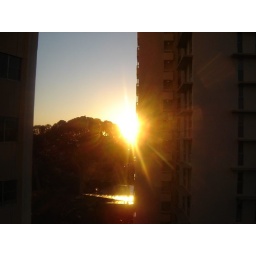
sunset through the trees and being squished by a building